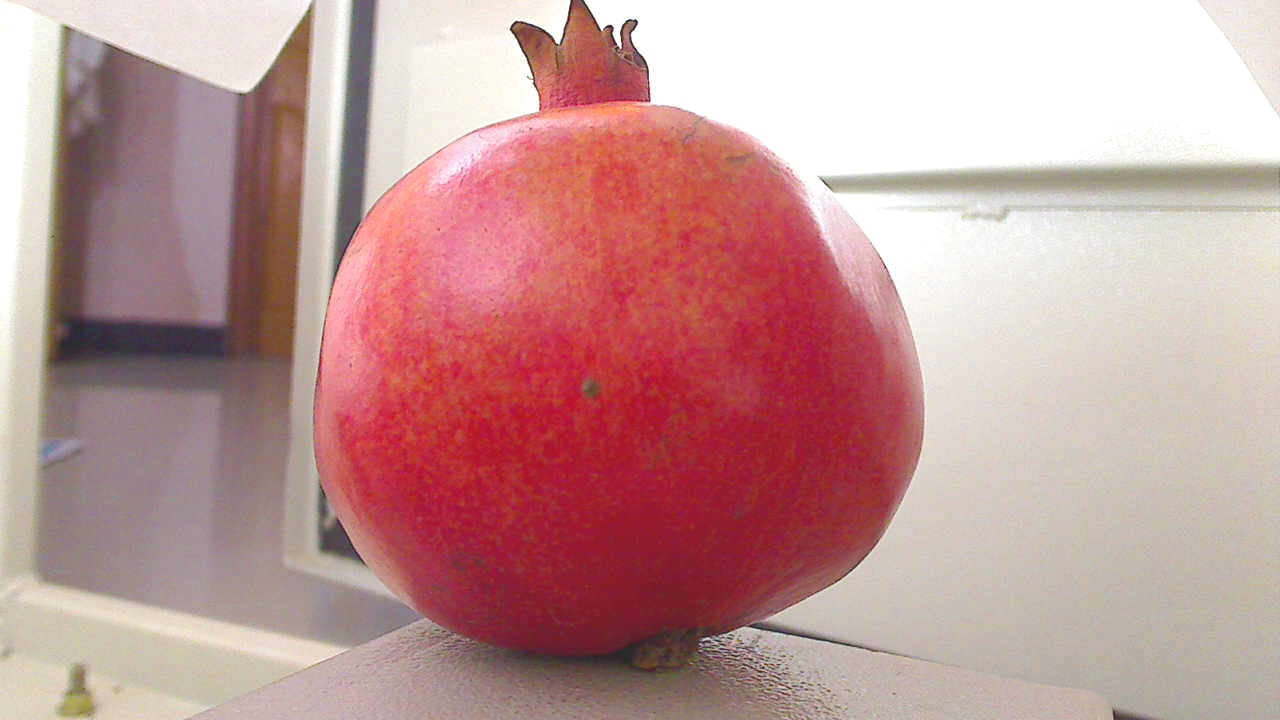
Grade: grade-1
Quality: quality-4